Aerial roof markings

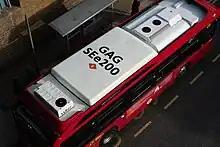
Aerial roof markings on a London battery electric bus

In 2004, the UK Home Office, under direction from the Technical and Training Committee of ACPO Air Operations were tasked with improving the recognition and identification of police vehicles amongst other traffic, particularly when operating at night. Colour images show the flashing blue lights but other details are lost, and a thermal camera image would show the vehicles and surroundings, but the livery and roofbar lighting could not be seen. The preferred solution was to make the police vehicle distinguishable when viewed with a thermal camera.